Christian Waber

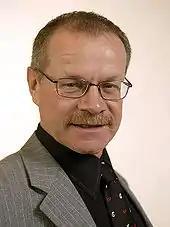

Christian Waber (born 7 May 1948) is a Swiss politician, member of the Federal Democratic Union of Switzerland. He was born in Waldkirch.